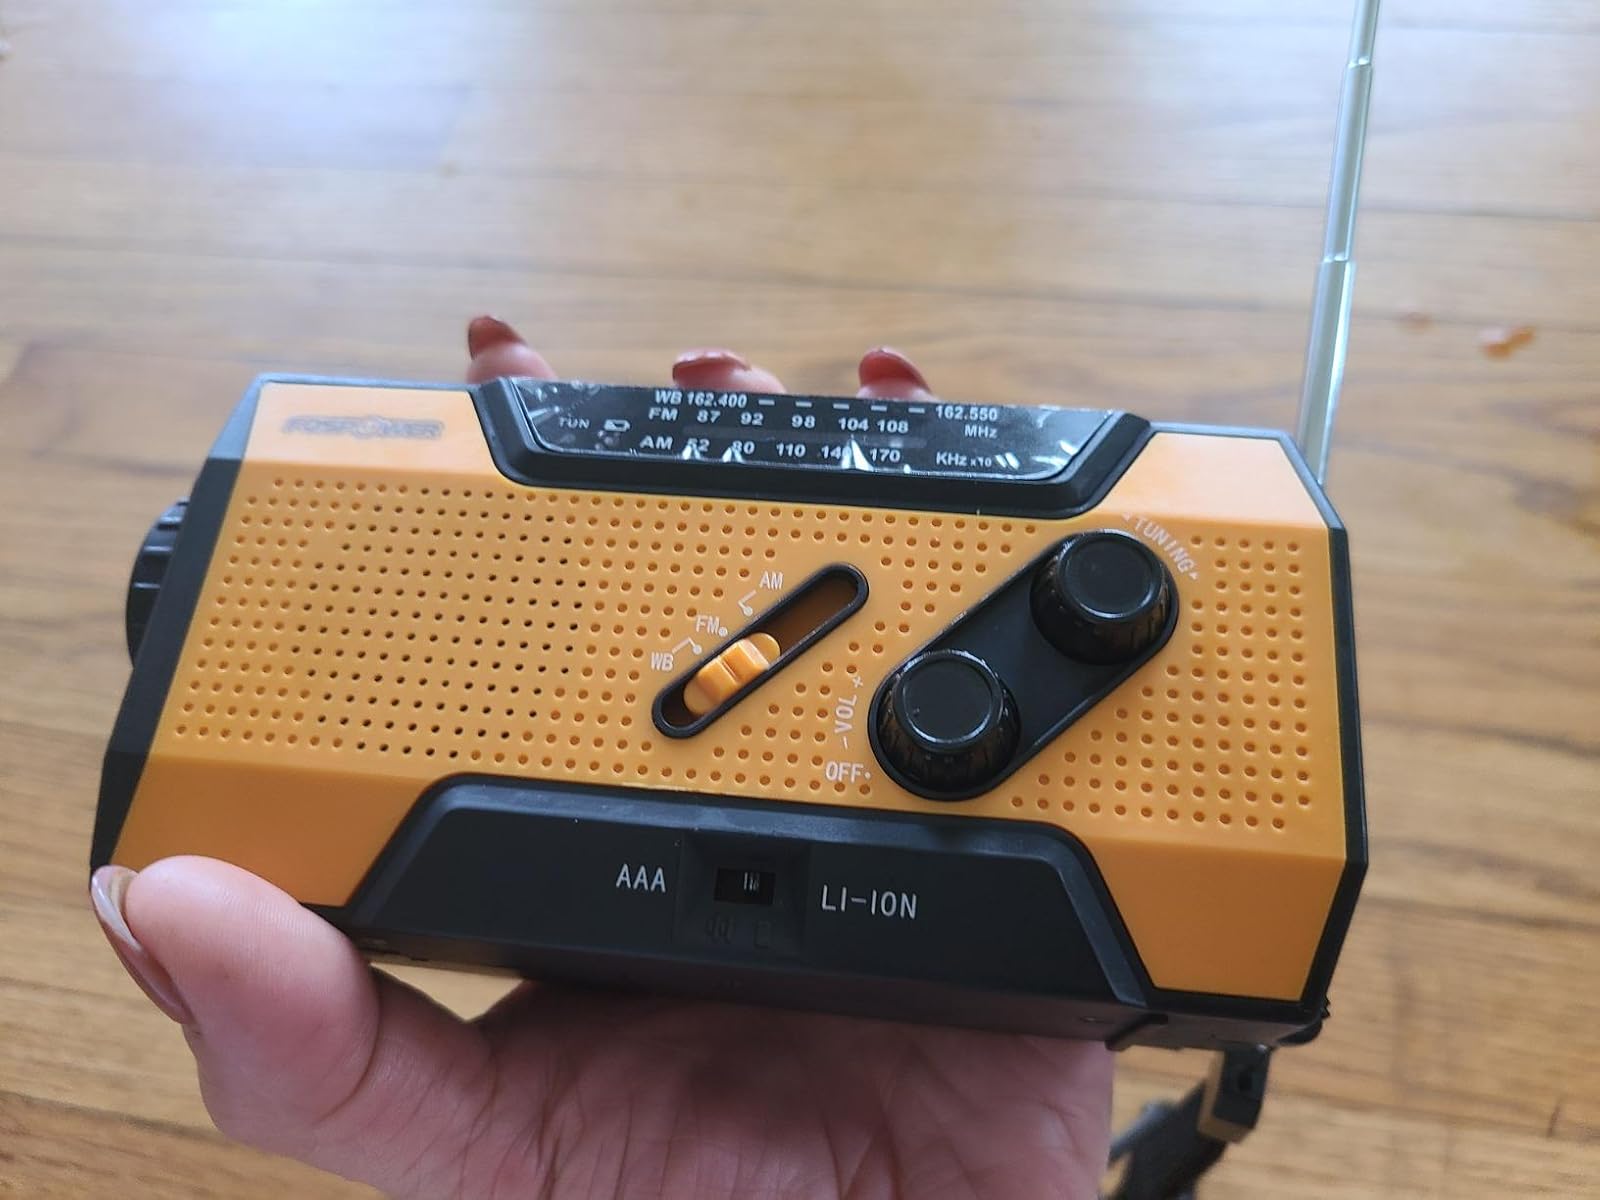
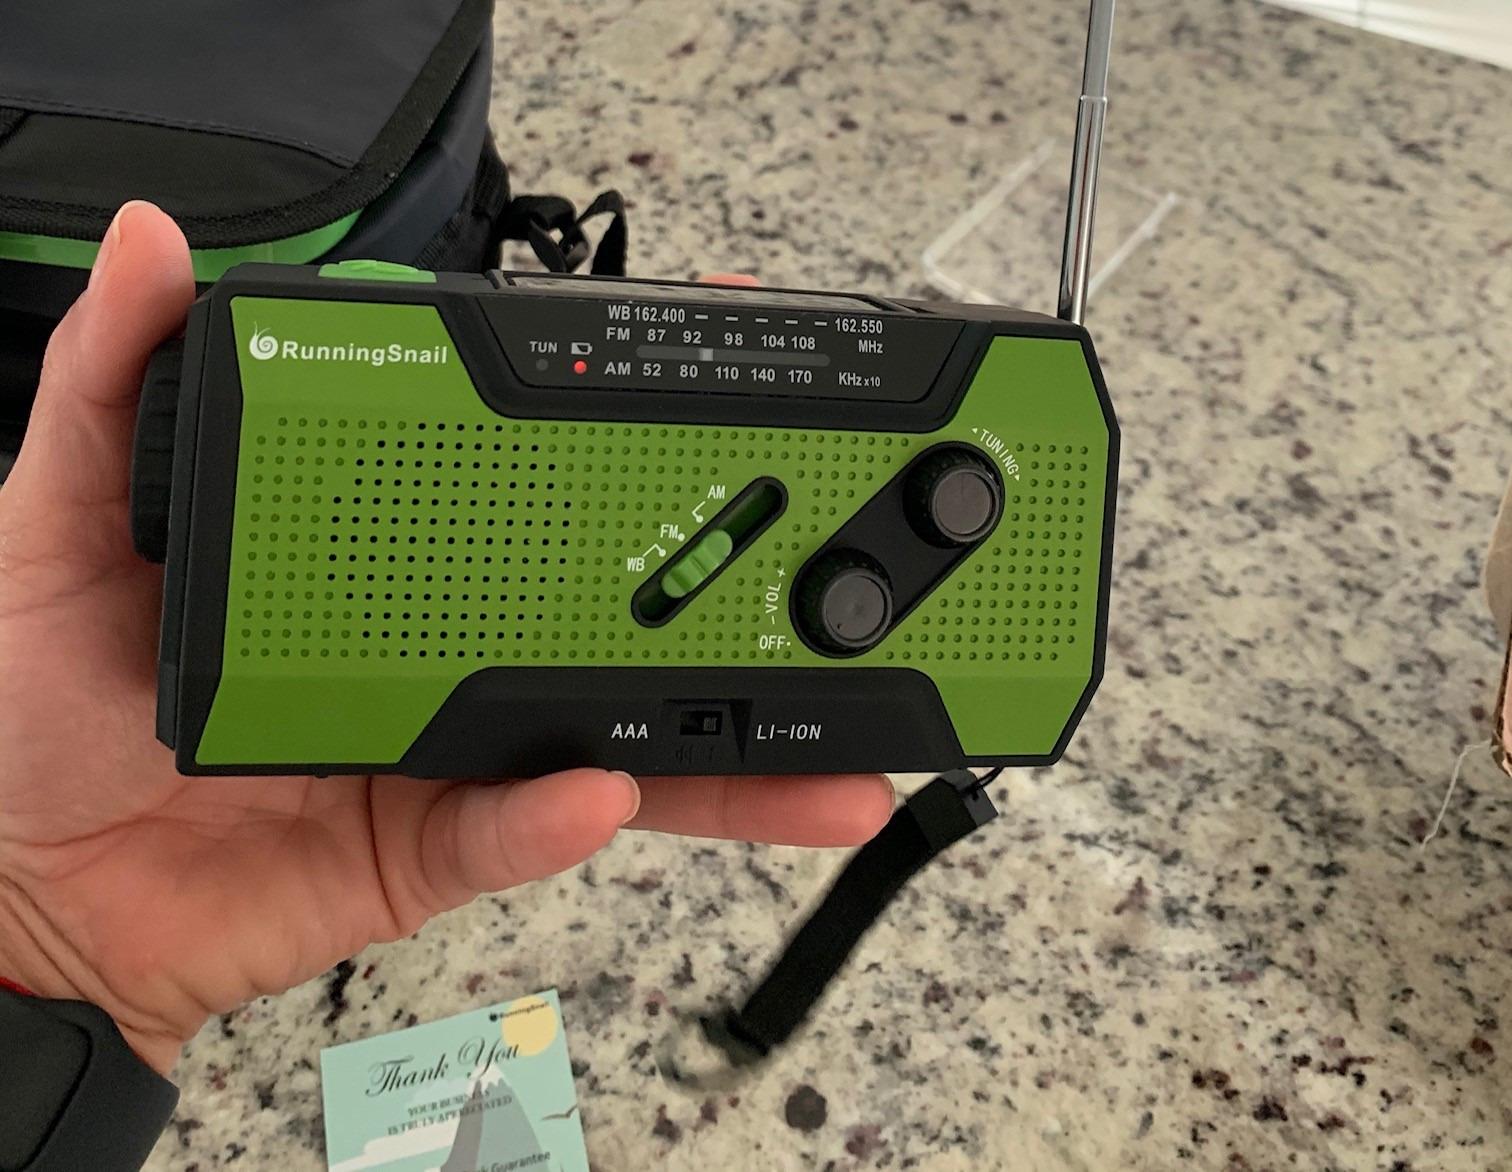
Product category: radio
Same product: no